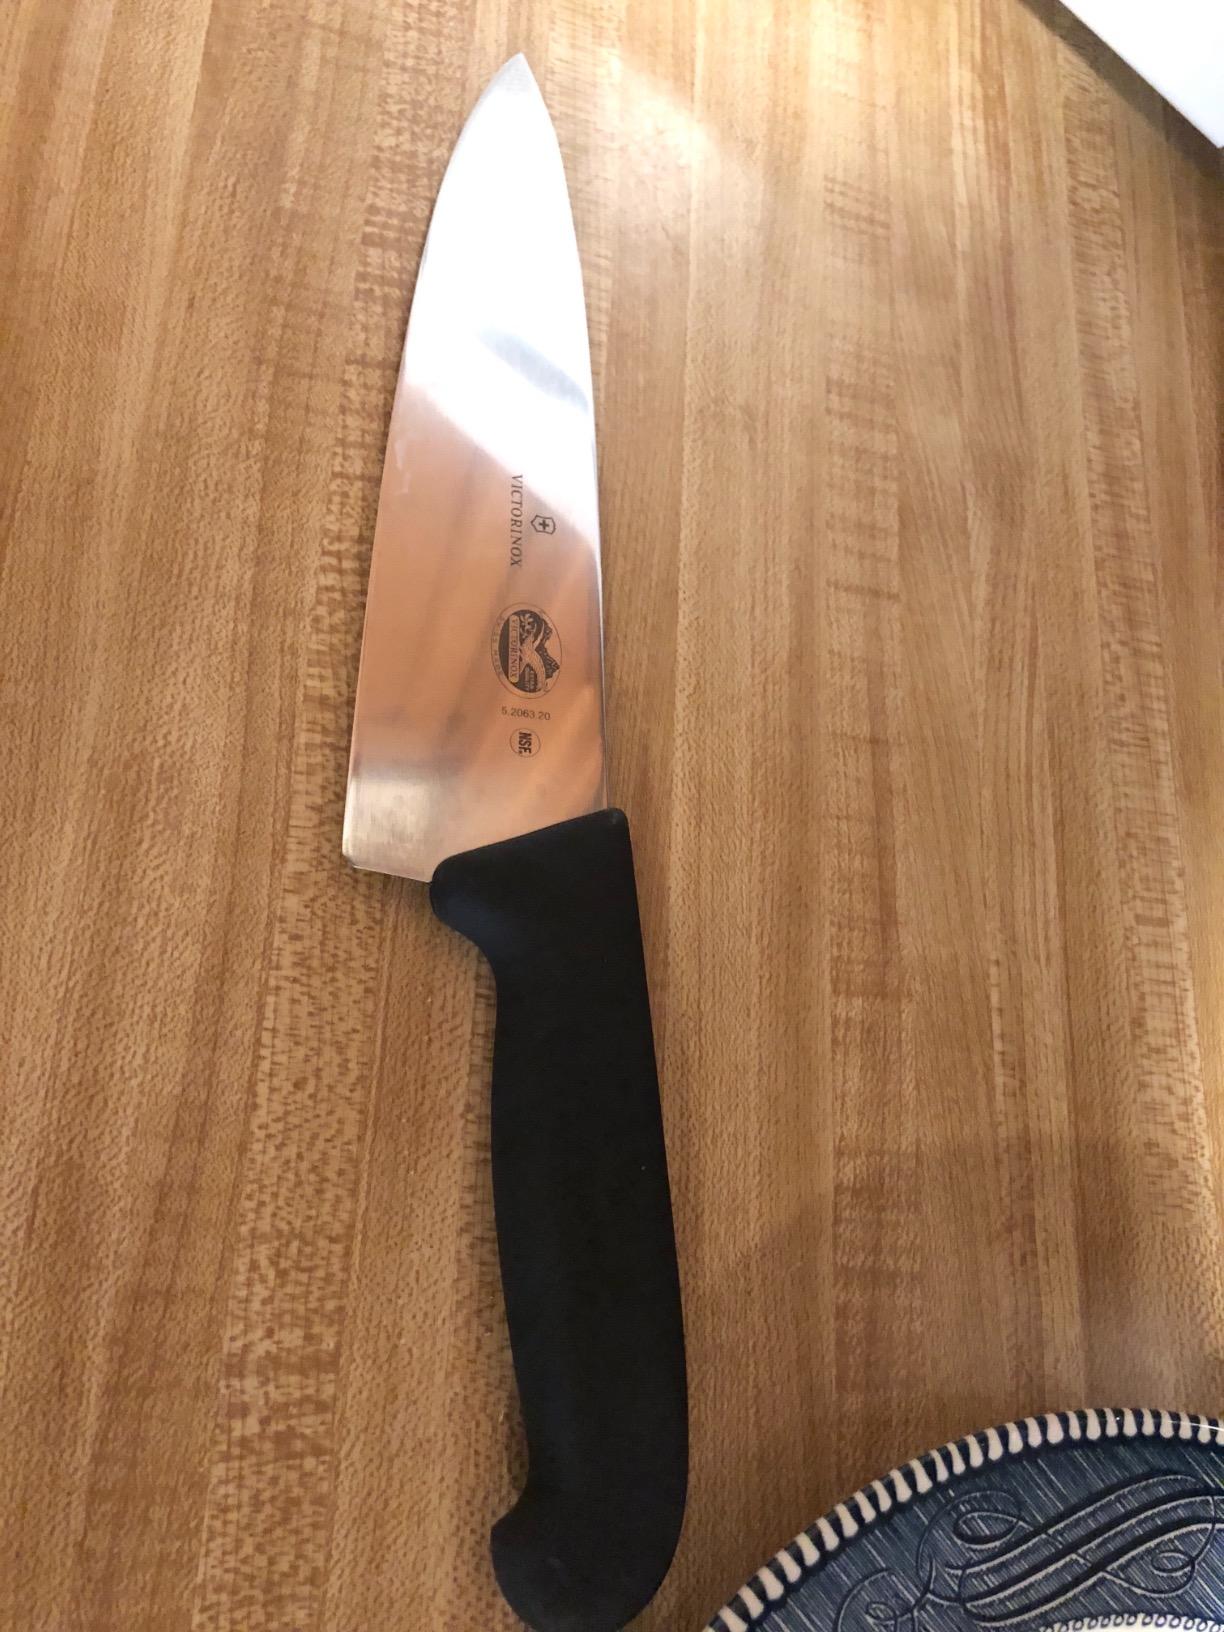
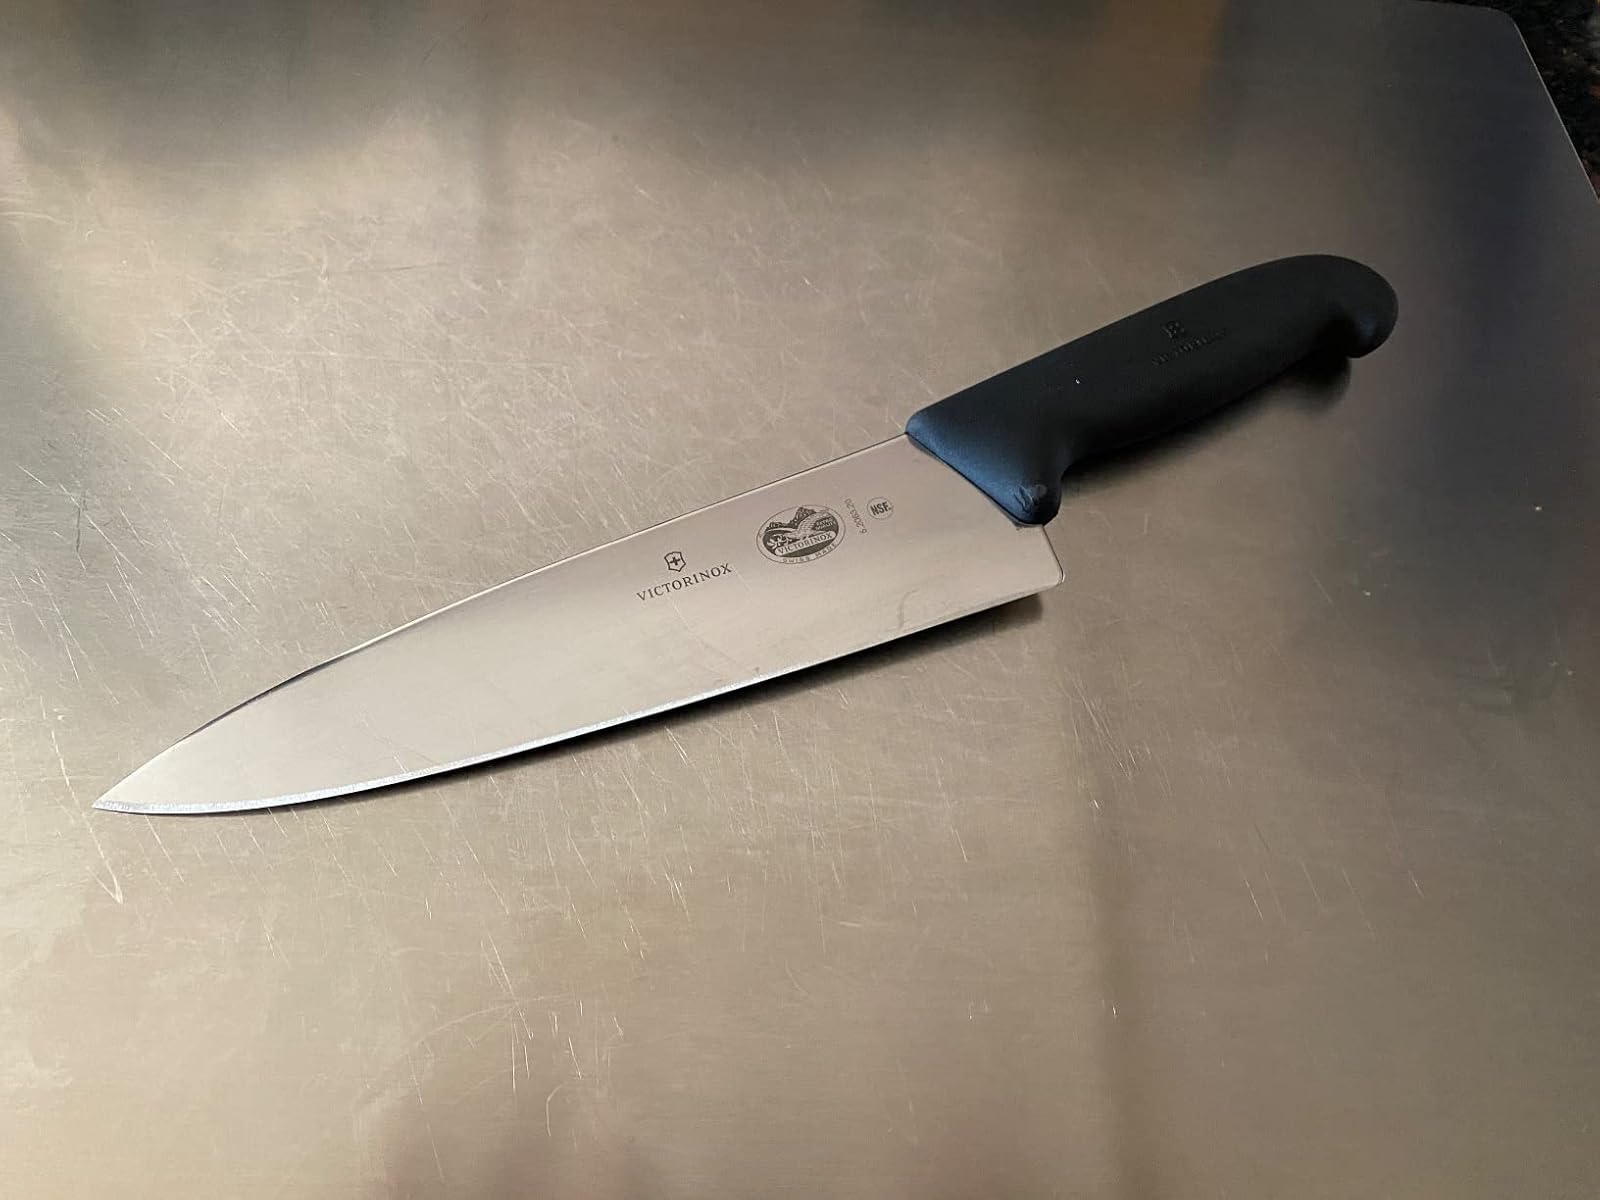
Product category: items_knife
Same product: yes